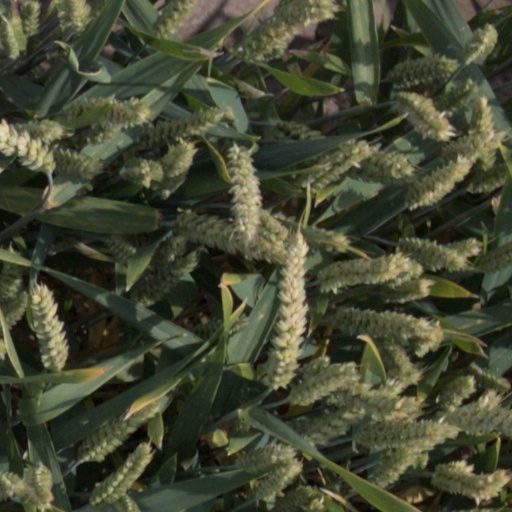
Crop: wheat